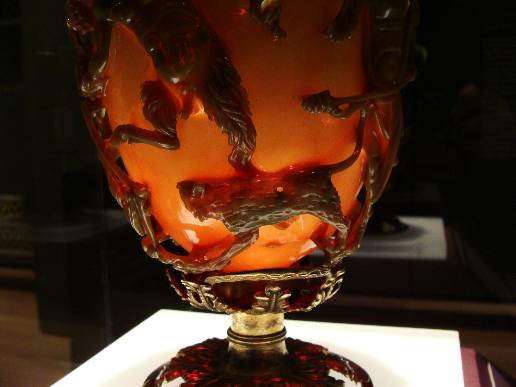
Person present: No